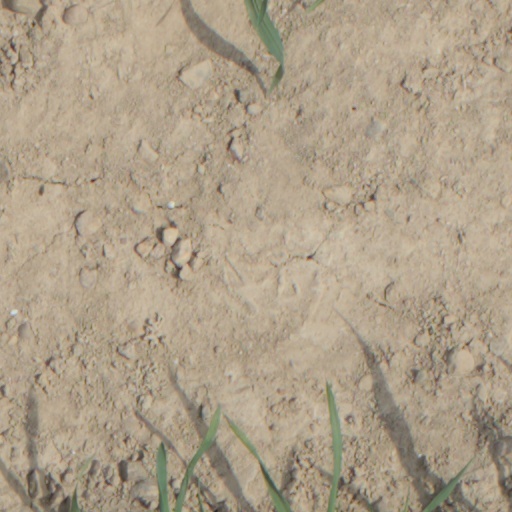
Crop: wheat